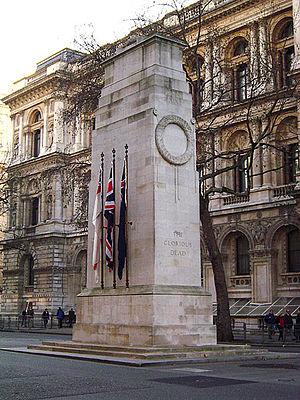
Whitehall est une rue de la Cité de Westminster, l'un des districts de Londres.